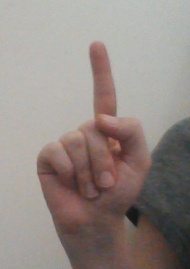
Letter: bb